The Kennel Club

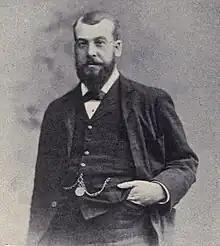
Charles Cruft, the founder of the Crufts dog show

The first successful annual all-breed dog show was produced by Charles Cruft in 1891. He produced the Crufts dog show for 45 years until his death in 1938. His widow, Emma, continued for four shows. She then sold it to the Kennel Club, as she felt unable to devote the time to running such a large undertaking and she wanted to perpetuate her husband's legacy. No shows were held during the Second World War. The first Crufts show held by the Kennel Club was in 1948 at Olympia, London. The show was first televised by the BBC in 1950. The 1954 edition was cancelled due to the strike of electricians.